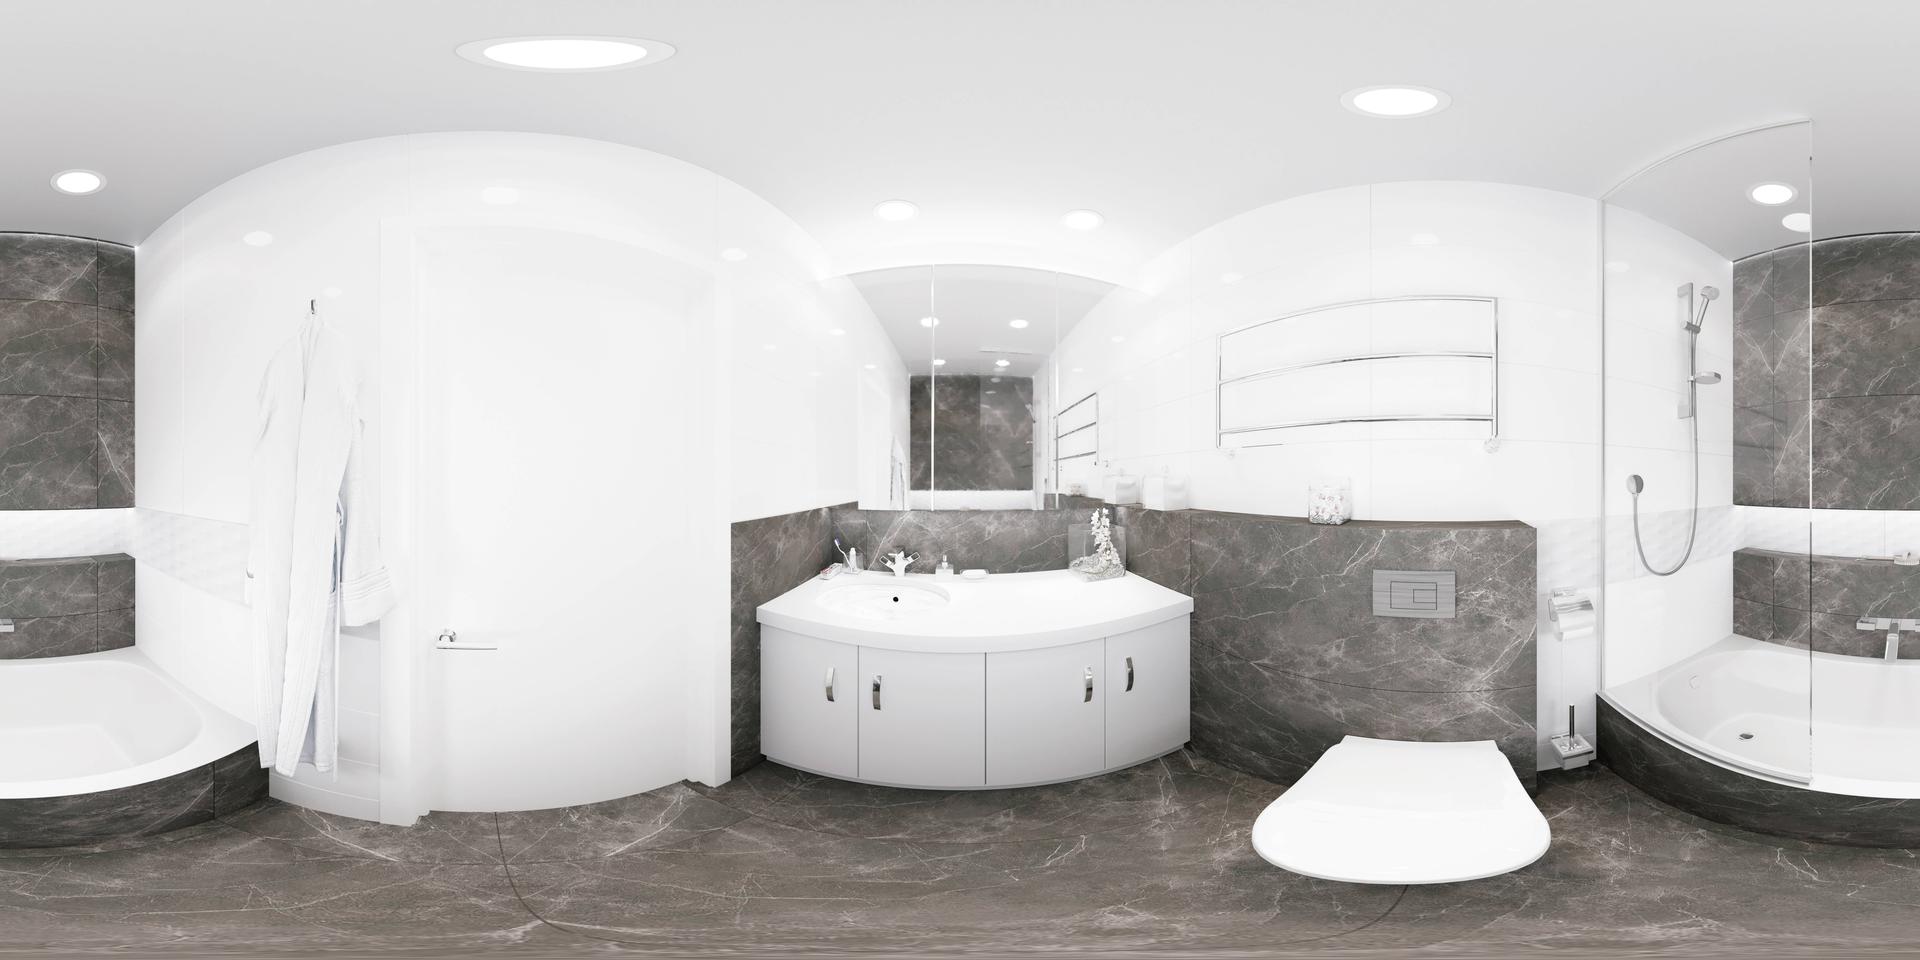
Referred object: the closed white toilet seat

Referred object: the white bathrobe